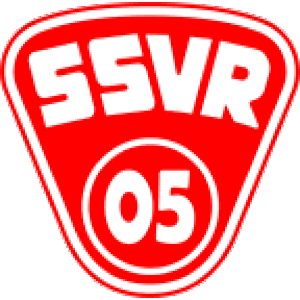
Le SSV 1905 Reutlingen est un club allemand de football basé à Reutlingen dans le Bade-Wurtemberg qui évolue en Fußball-Oberliga Baden-Württemberg, 5e division allemande. Le club a plus de 1600 membres et plusieurs sections sports.